2/1st Machine Gun Battalion (Australia)

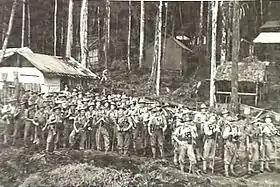
A group of soldiers in tropical uniforms stand in a jungle setting

Following the battalion's arrival in Adelaide, the men were billeted by local people in the city's suburbs, while leave drafts were despatched throughout April. In early May, the 2/1st was reconstituted at Ingleburn, where it remained until June 1942, when the order came to move to Queensland. Moving up the coast via train, the battalion established a camp near Peachester, in the Sunshine Coast hinterland. Jungle training was undertaken there until September, when the 2/1st moved to another camp closer to the coast at Deception Bay. At the end of October, 'A' and 'B' Companies embarked in Brisbane, bound for New Guinea, to reinforce the troops fighting around Buna; en route they were diverted to Townsville, where they were unloaded. 'B' Company later re-embarked and arrived in Port Moresby in late November on the transport "Both", before moving to Oro Bay, where it was deployed defensively around the US base and the mission at Eroro. 'A' Company also deployed in December, and the following month also moved to Oro Bay. The rest of the battalion remained at Deception Bay in Queensland and did not link up with the other companies until May 1943, landing in Port Moresby from the "Duntroon". In the intervening period, the two deployed companies were temporarily detached to the Militia 7th Machine Gun Battalion, and 'A' Company went into action in the Pacific for the first time, fighting around Wau, before marching to Nassau Bay to support the 3rd Division during the Salamaua–Lae campaign.